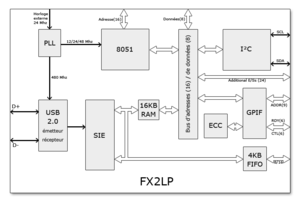
FX2LP est une appellation commerciale déposée par l'entreprise Cypress Semiconductor, couvrant une gamme de plusieurs microcontrôleurs conçus pour interfacer un système électronique avec un bus USB, typiquement pour rendre ce système électronique accessible depuis un ordinateur.